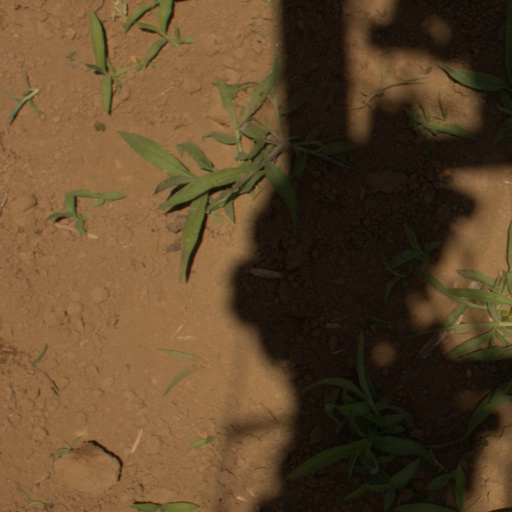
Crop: Jerusalem artichoke